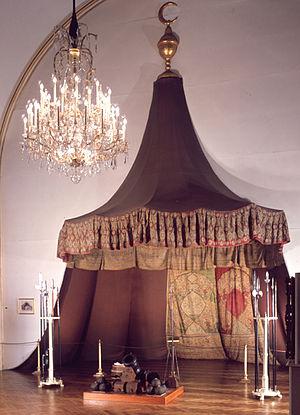
Les guerres ottomanes en Europe sont les guerres qui, après la chute de Constantinople, ont opposé l’Empire ottoman en expansion au nord et à l'ouest, à l’Europe chrétienne du XIVᵉ siècle au XVIIIᵉ siècle.